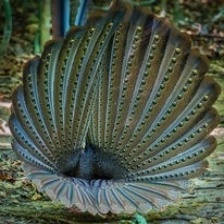
Species: GREAT ARGUS
Scientific name: ARGUSIANUS ARGU